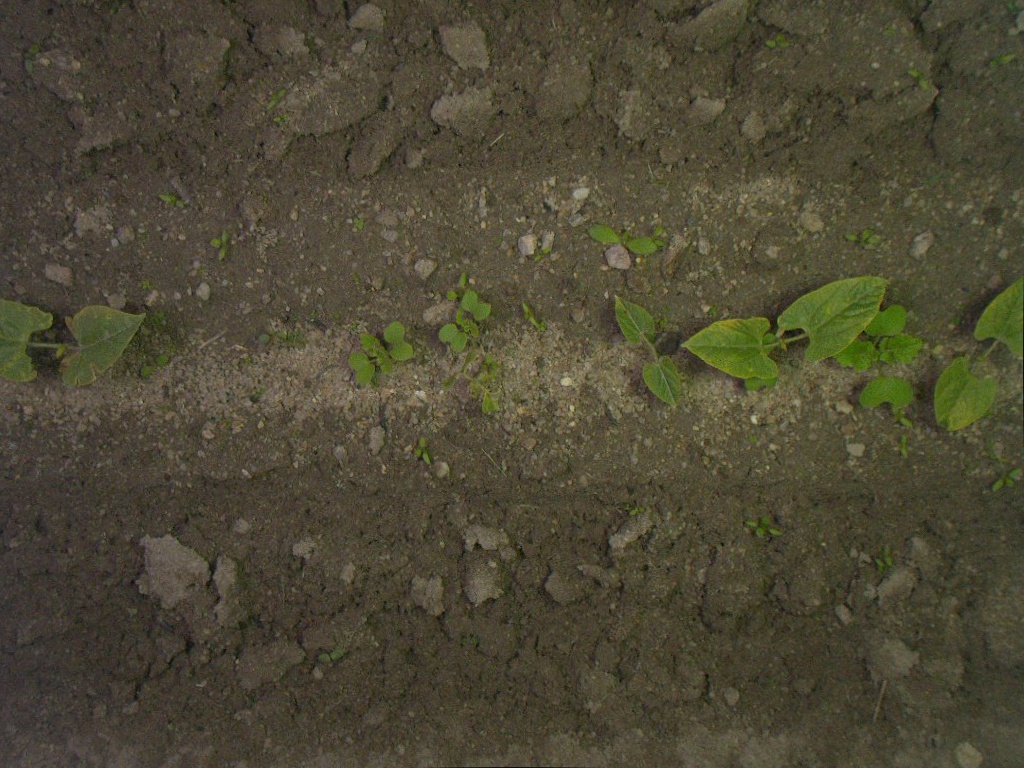
Crop: bean
Objects: stem_bean, stem_bean, stem_bean, stem_bean, bean, bean, bean, bean